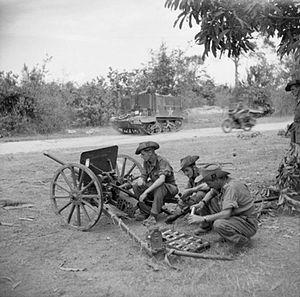
Le canon antichar Type 1 37 mm est un canon antichar développé par l'Armée impériale japonaise et utilisé au combat durant la Seconde Guerre mondiale. Environ 2300 unités ont été produites.